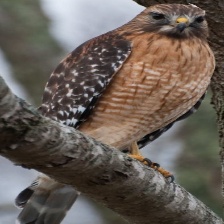
Species: RED SHOULDERED HAWK
Scientific name: BUTEO LINEATUS